Melissa Carlton

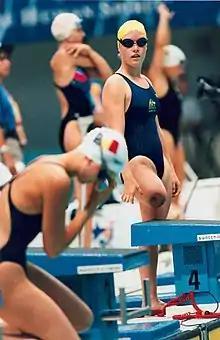
Australian swimmer Melissa Carlton before the start of a race at the 1996 Atlanta Paralympics

In 1991, Carlton won a gold medal in the 8 km event at the Tasmanian outdoor championships for able-bodied swimmers. She won a gold medal at the 1994 Victoria Commonwealth Games in Canada in the 100 m freestyle S9. In 1994, she had an Australian Institute of Sport scholarship in swimming.